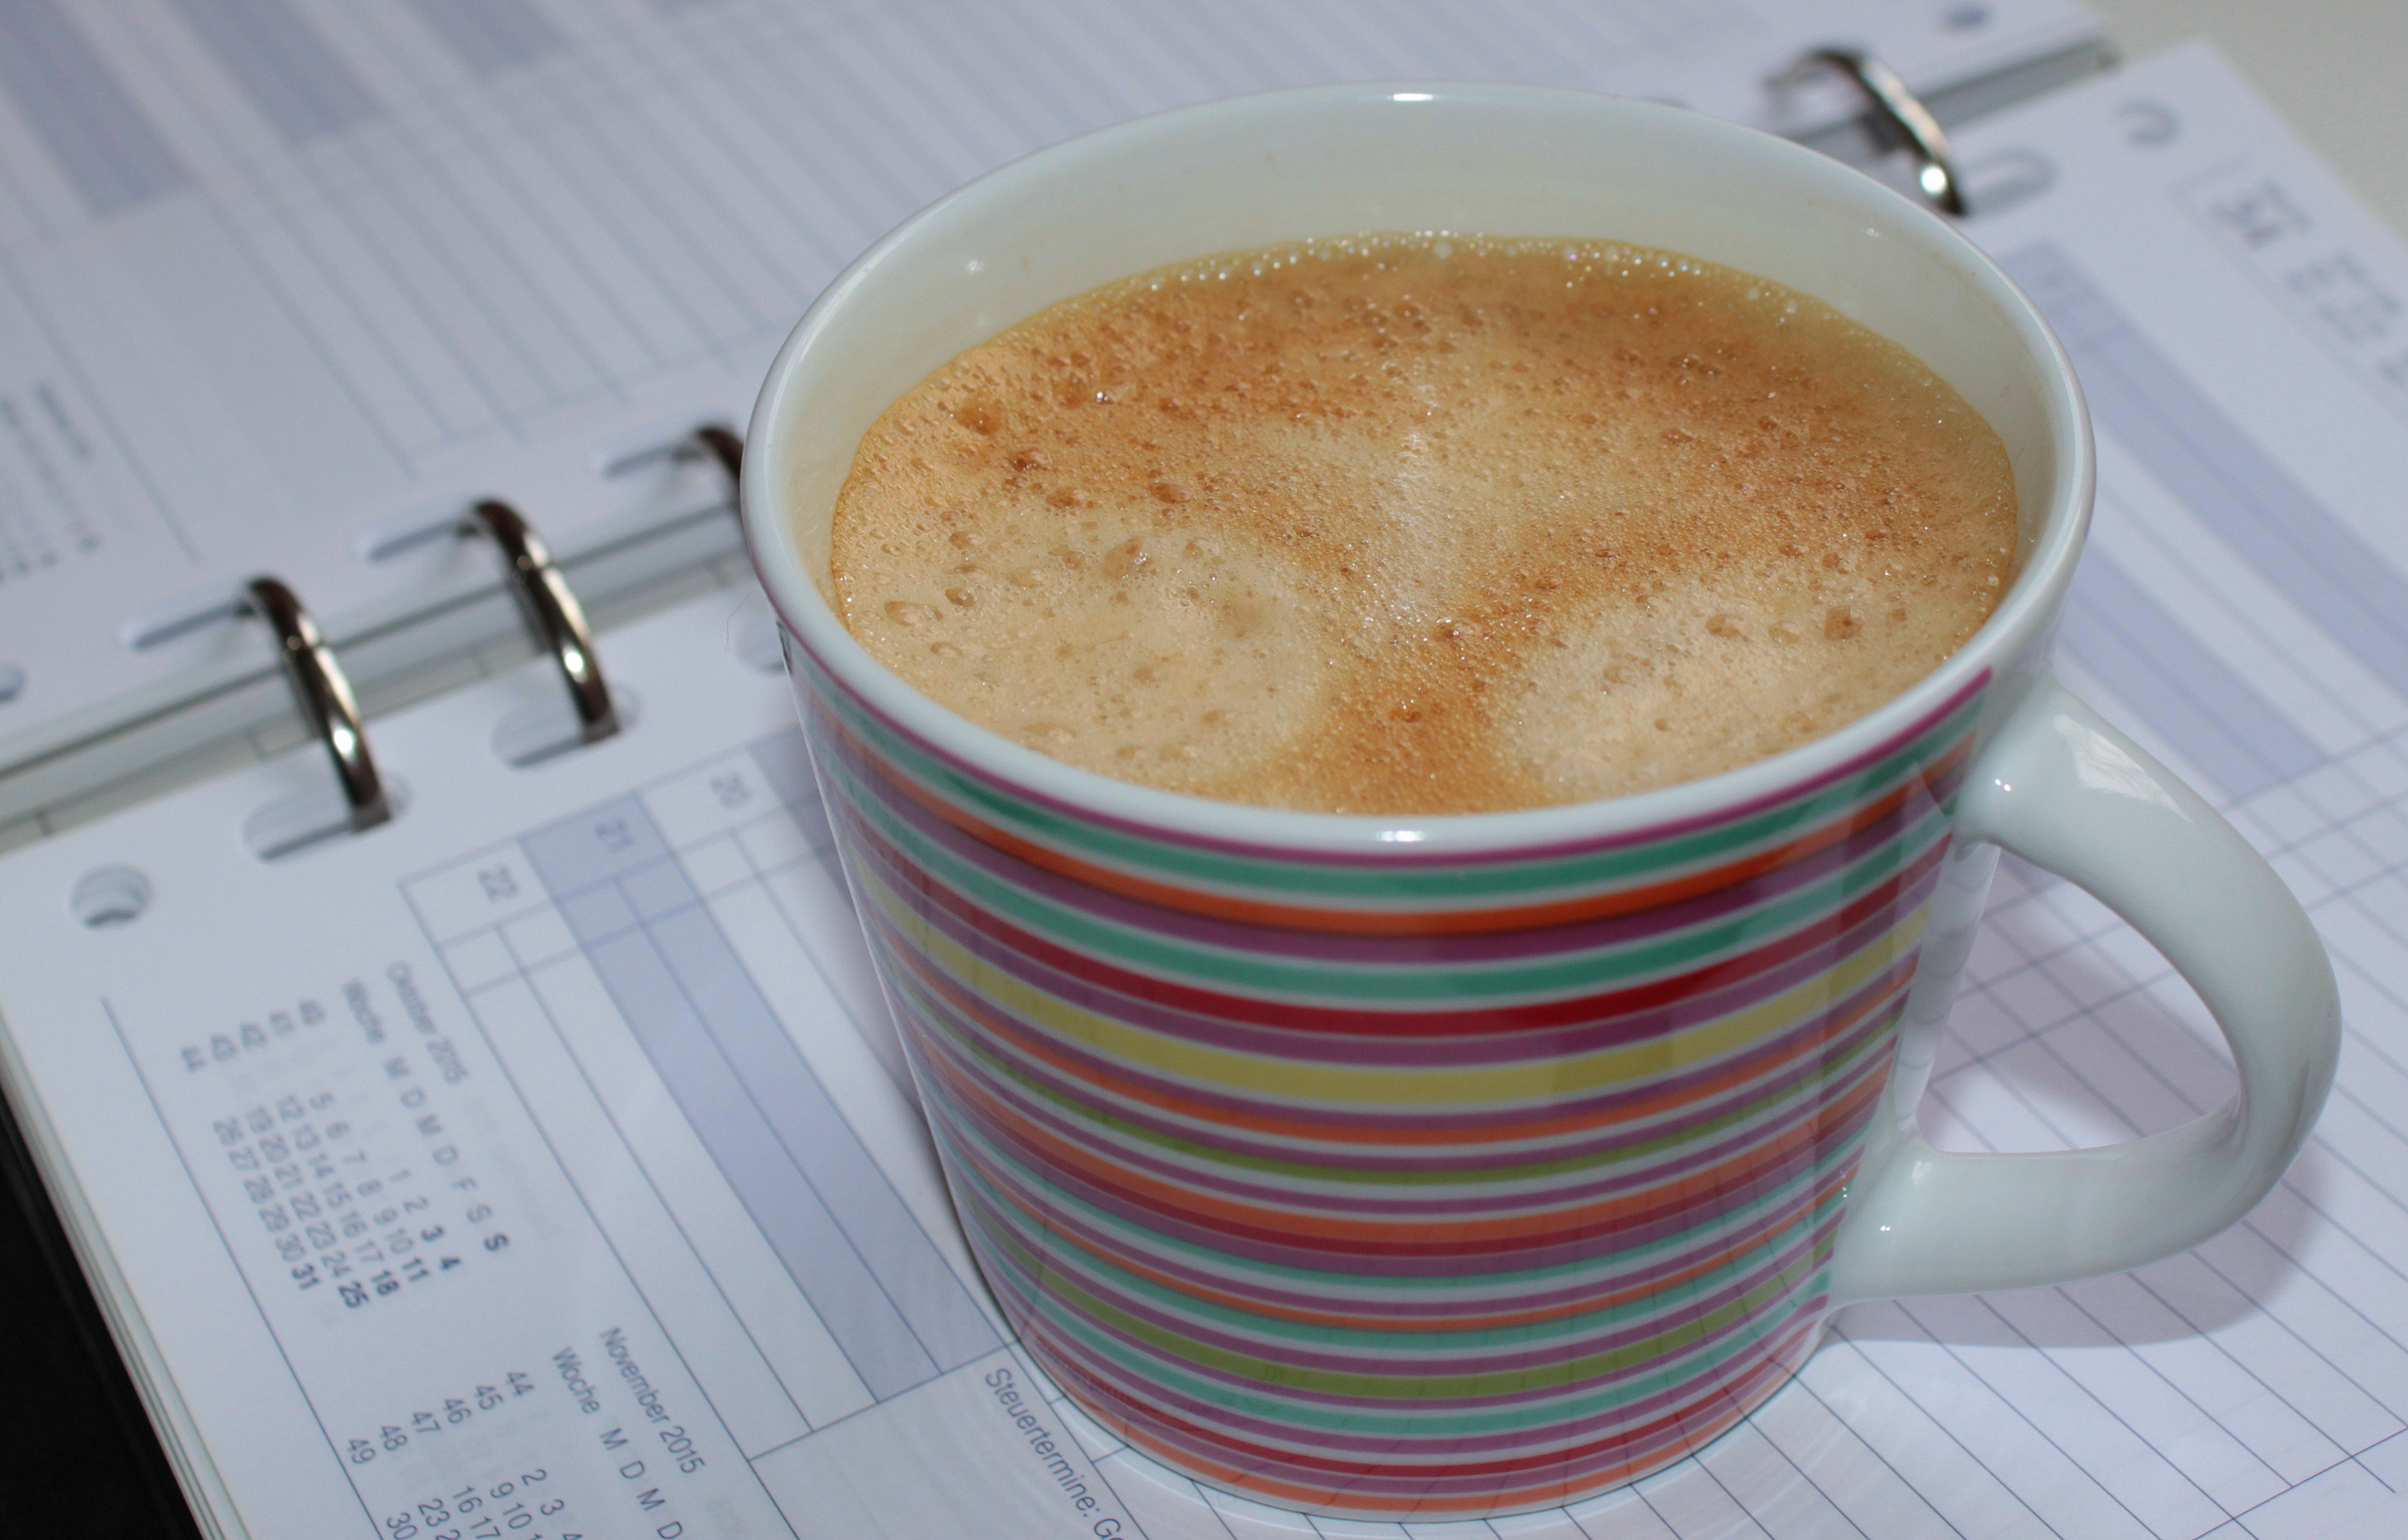
coffee, cup, latte, cappuccino, dish, food, drink, breakfast, dessert, coffee cup, smoothie, cup of coffee, hot, break, enjoy, aromatic, workplace, coffee break, milkshake, drink coffee, caf au lait, appointment calendar, salep